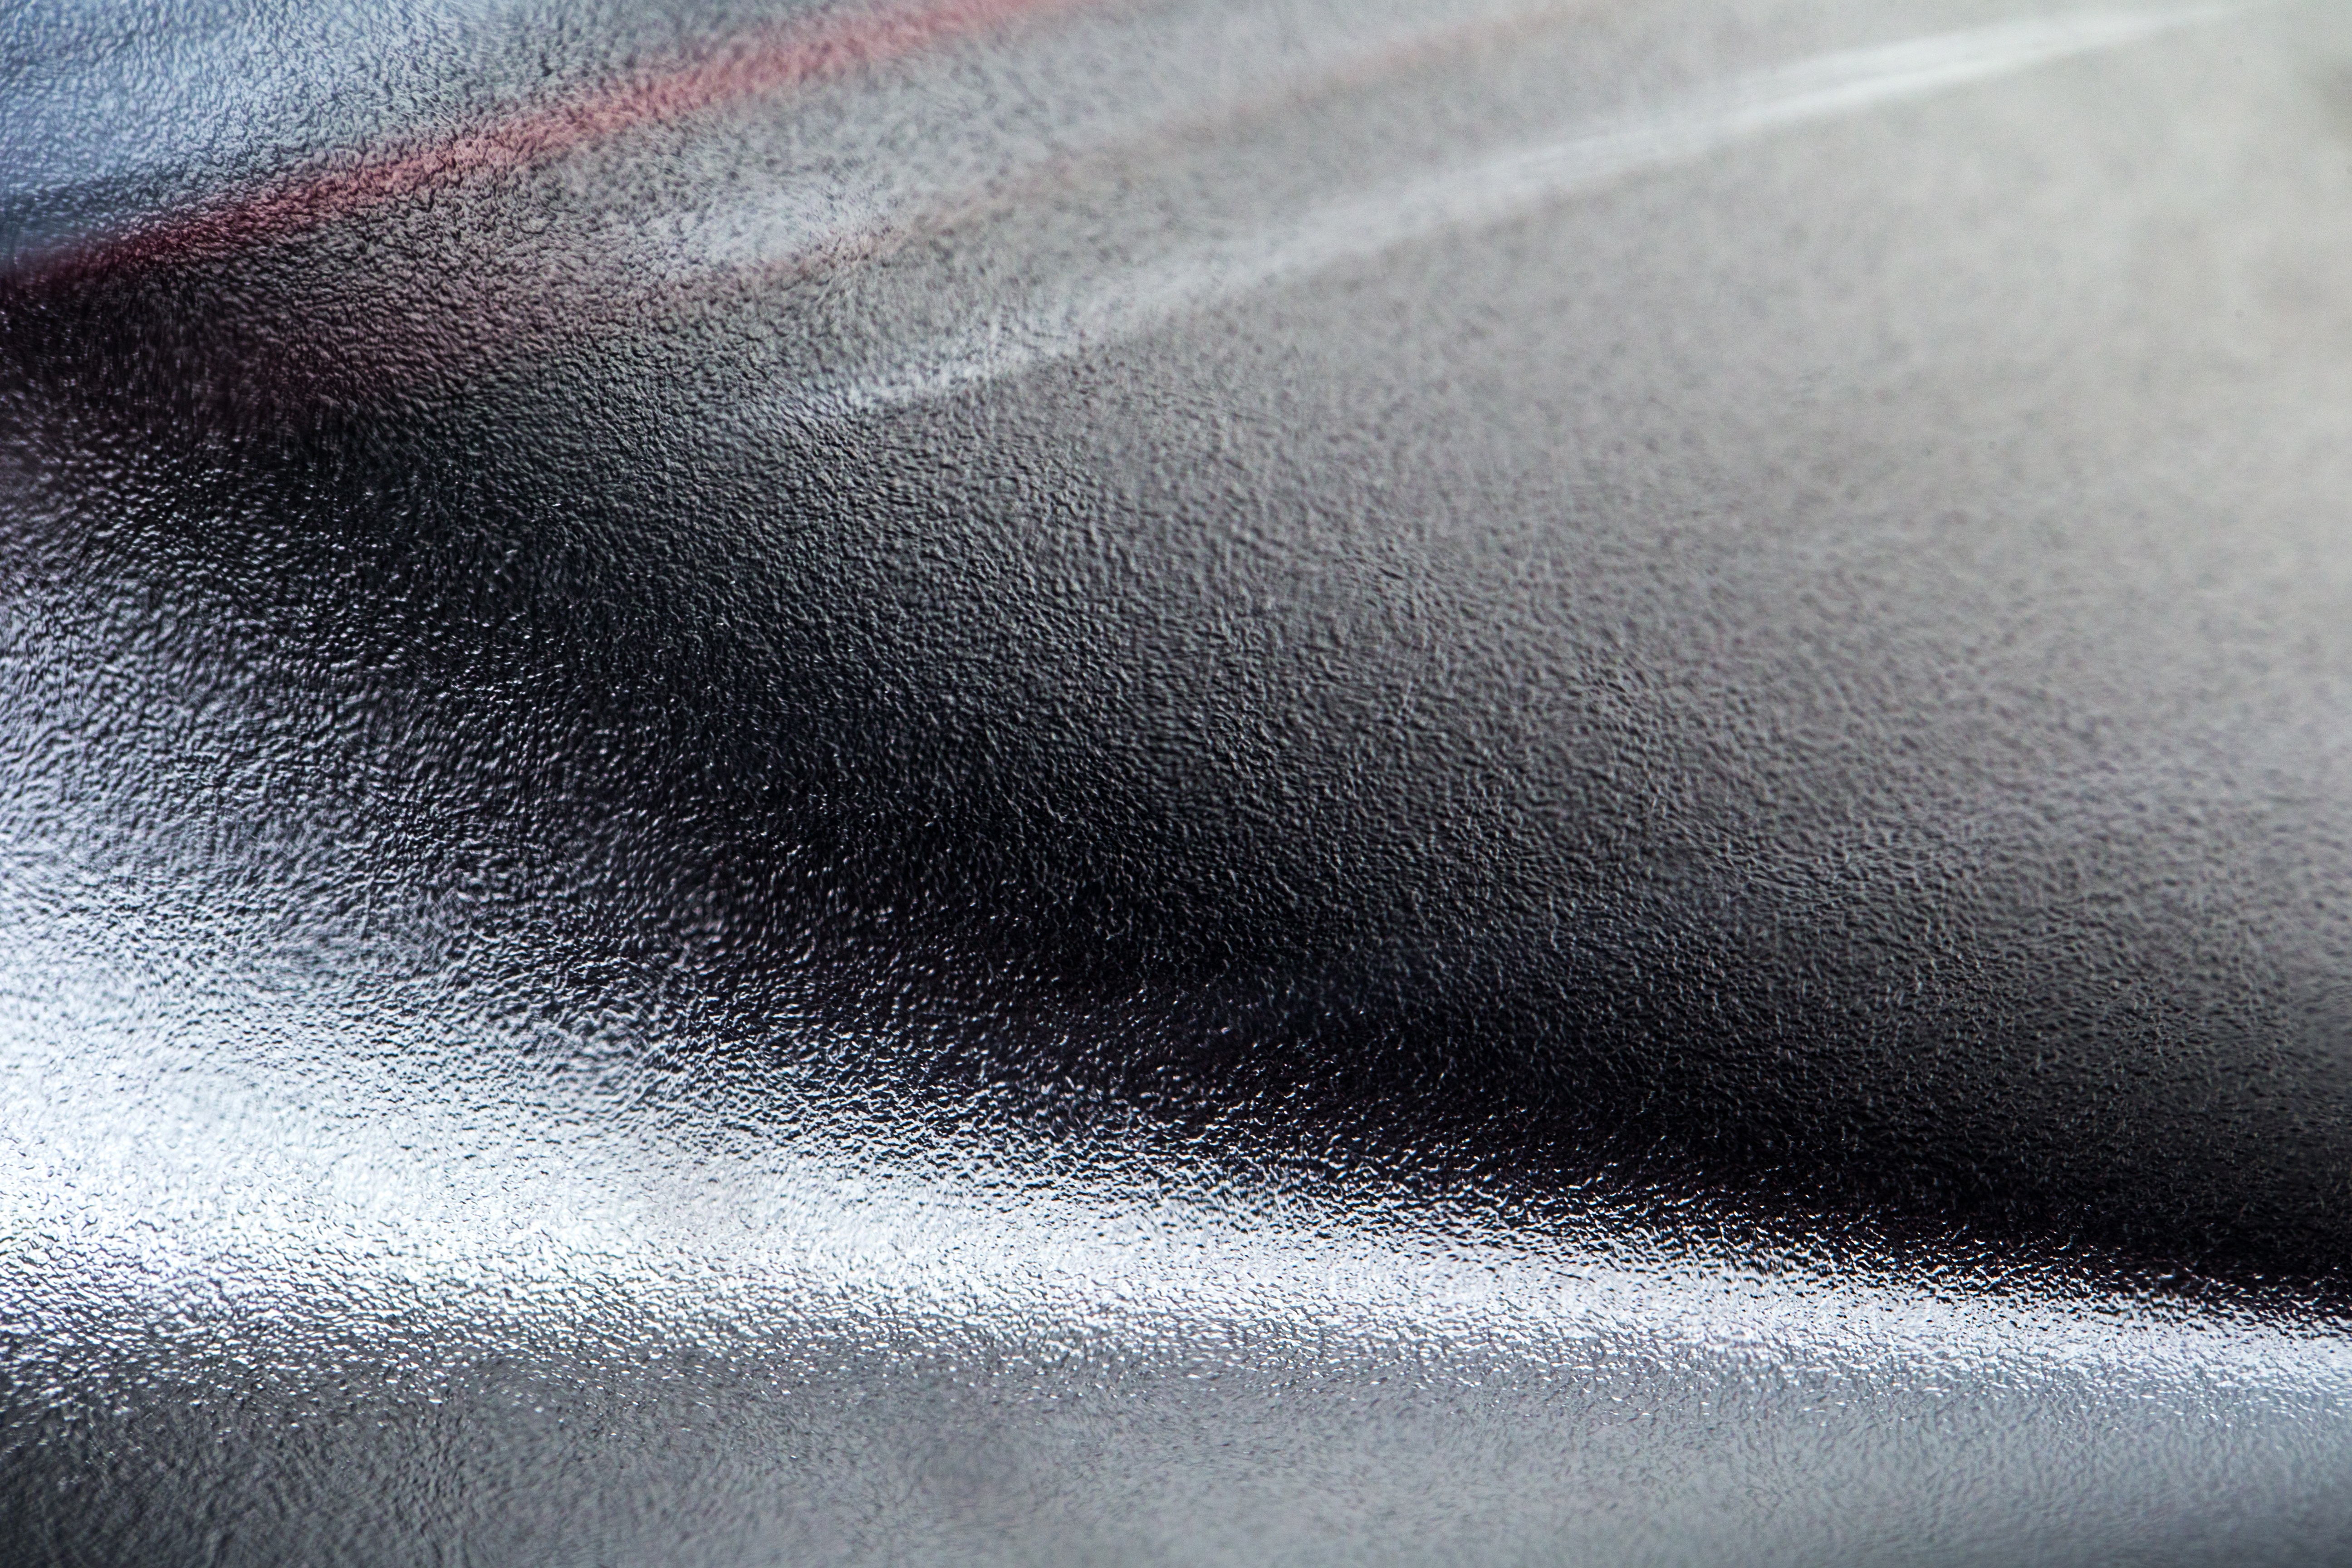
light, black and white, white, line, shine, color, macro, metal, blue, black, monochrome, material, close up, chrome, background, reflections, detail, light and shade, macro photography, aluminium, metal piece, monochrome photography